Épertully

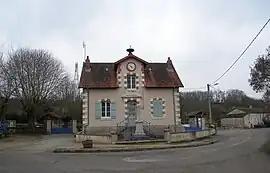
The town hall/school

Épertully is a commune in the Saône-et-Loire department in the region of Bourgogne-Franche-Comté in eastern France.